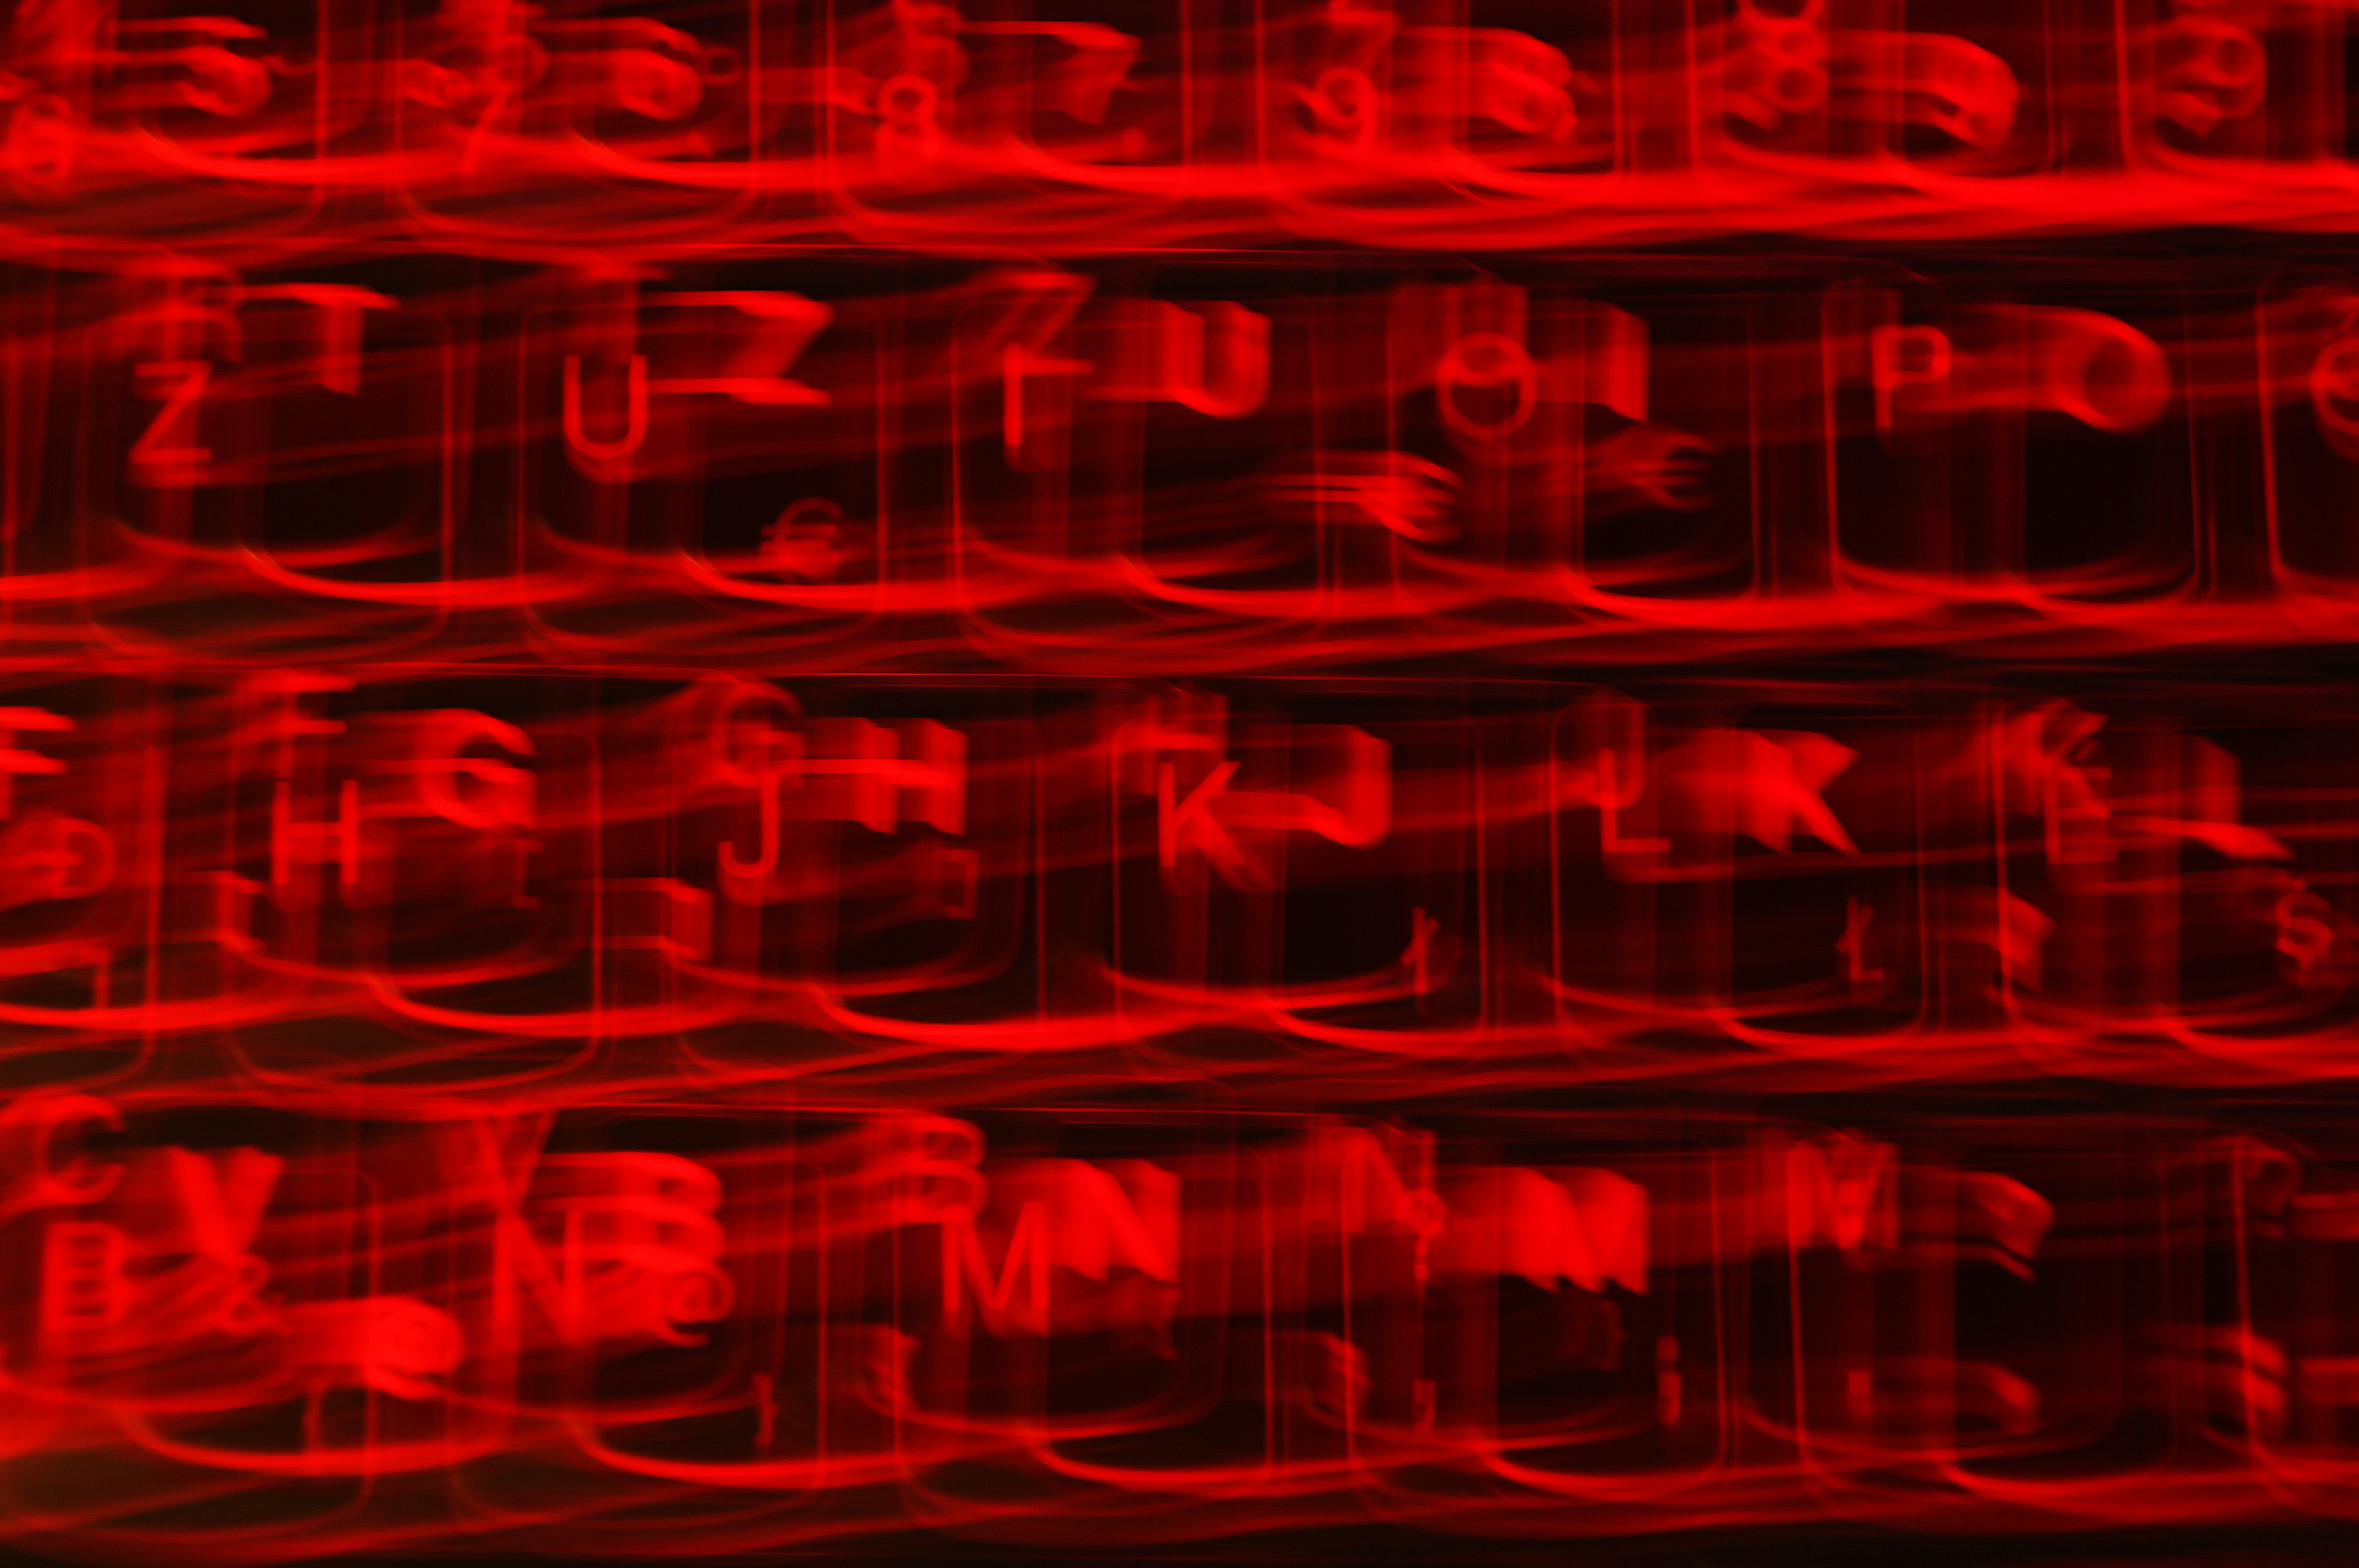
laptop, keyboard, light, background, computer, blur, abstract, business, closeup, space, technology, shiny, office, equipment, digital, communication, energy, internet, button, shine, effect, glow, connection, network, red, computer wallpaper, pattern, line, font